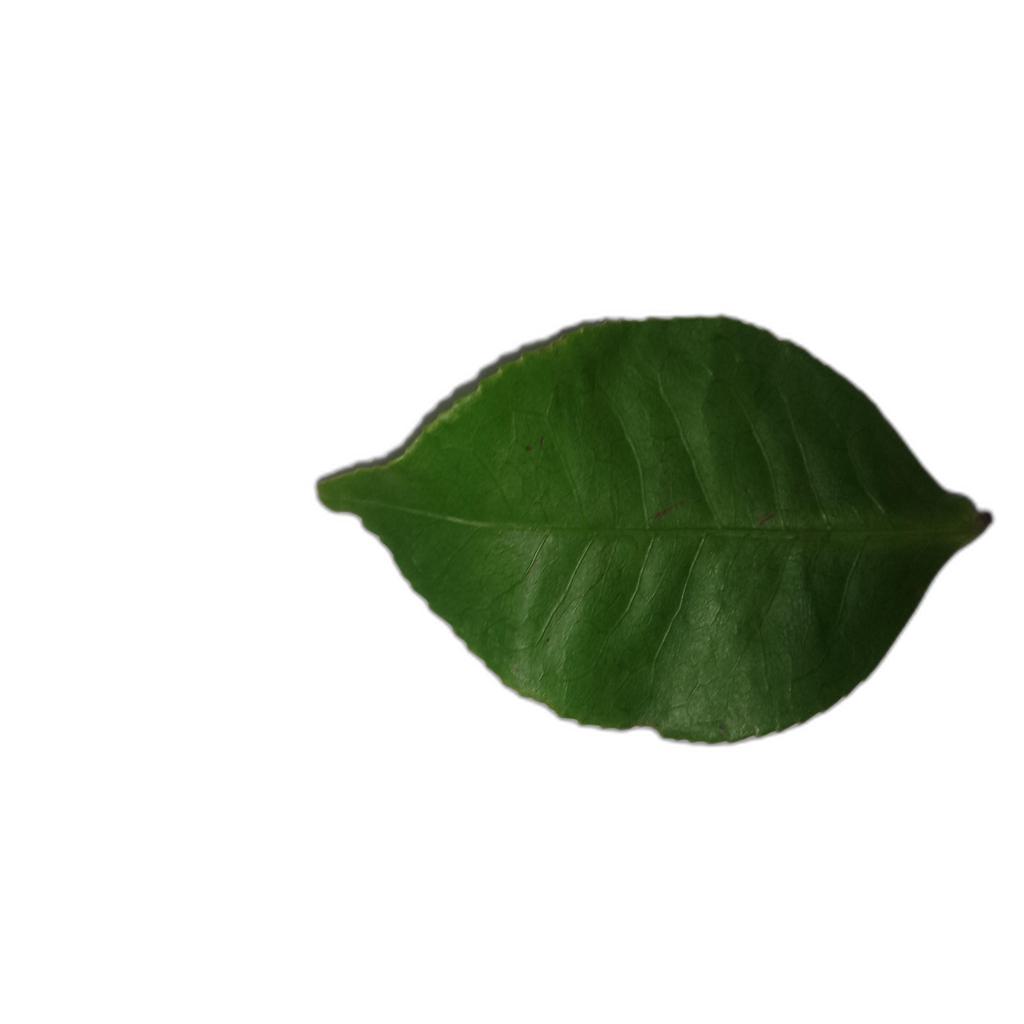
Label: Healthy